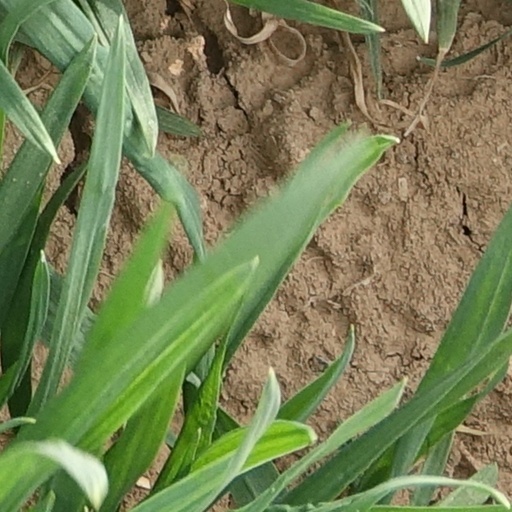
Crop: wheat